Domenico Silvio Passionei

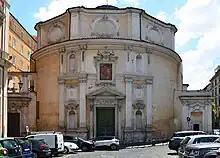
Chiesa di San Bernardo alle Terme

Under the new Pope Innocent XIII, he was named Nuncio in Lucerne, Switzerland, and also made titulary archbishop of Ephesus. From 1730 to 1738, he was Nuncio in Vienna, where he blessed the marriage of Princess Maria Theresa. In 1738, he was created Cardinal Priest of San Bernardo alle Terme, and three years later, he became pro-librarian of the Vatican Library to Cardinal Angelo Maria Quirini, whom he would succeed as librarian in 1755. He was also a corresponding member of Societas eruditorum incognitorum in terris Austriacis.